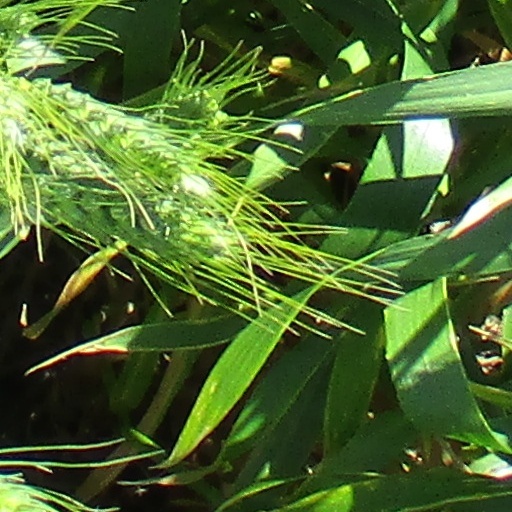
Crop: wheat